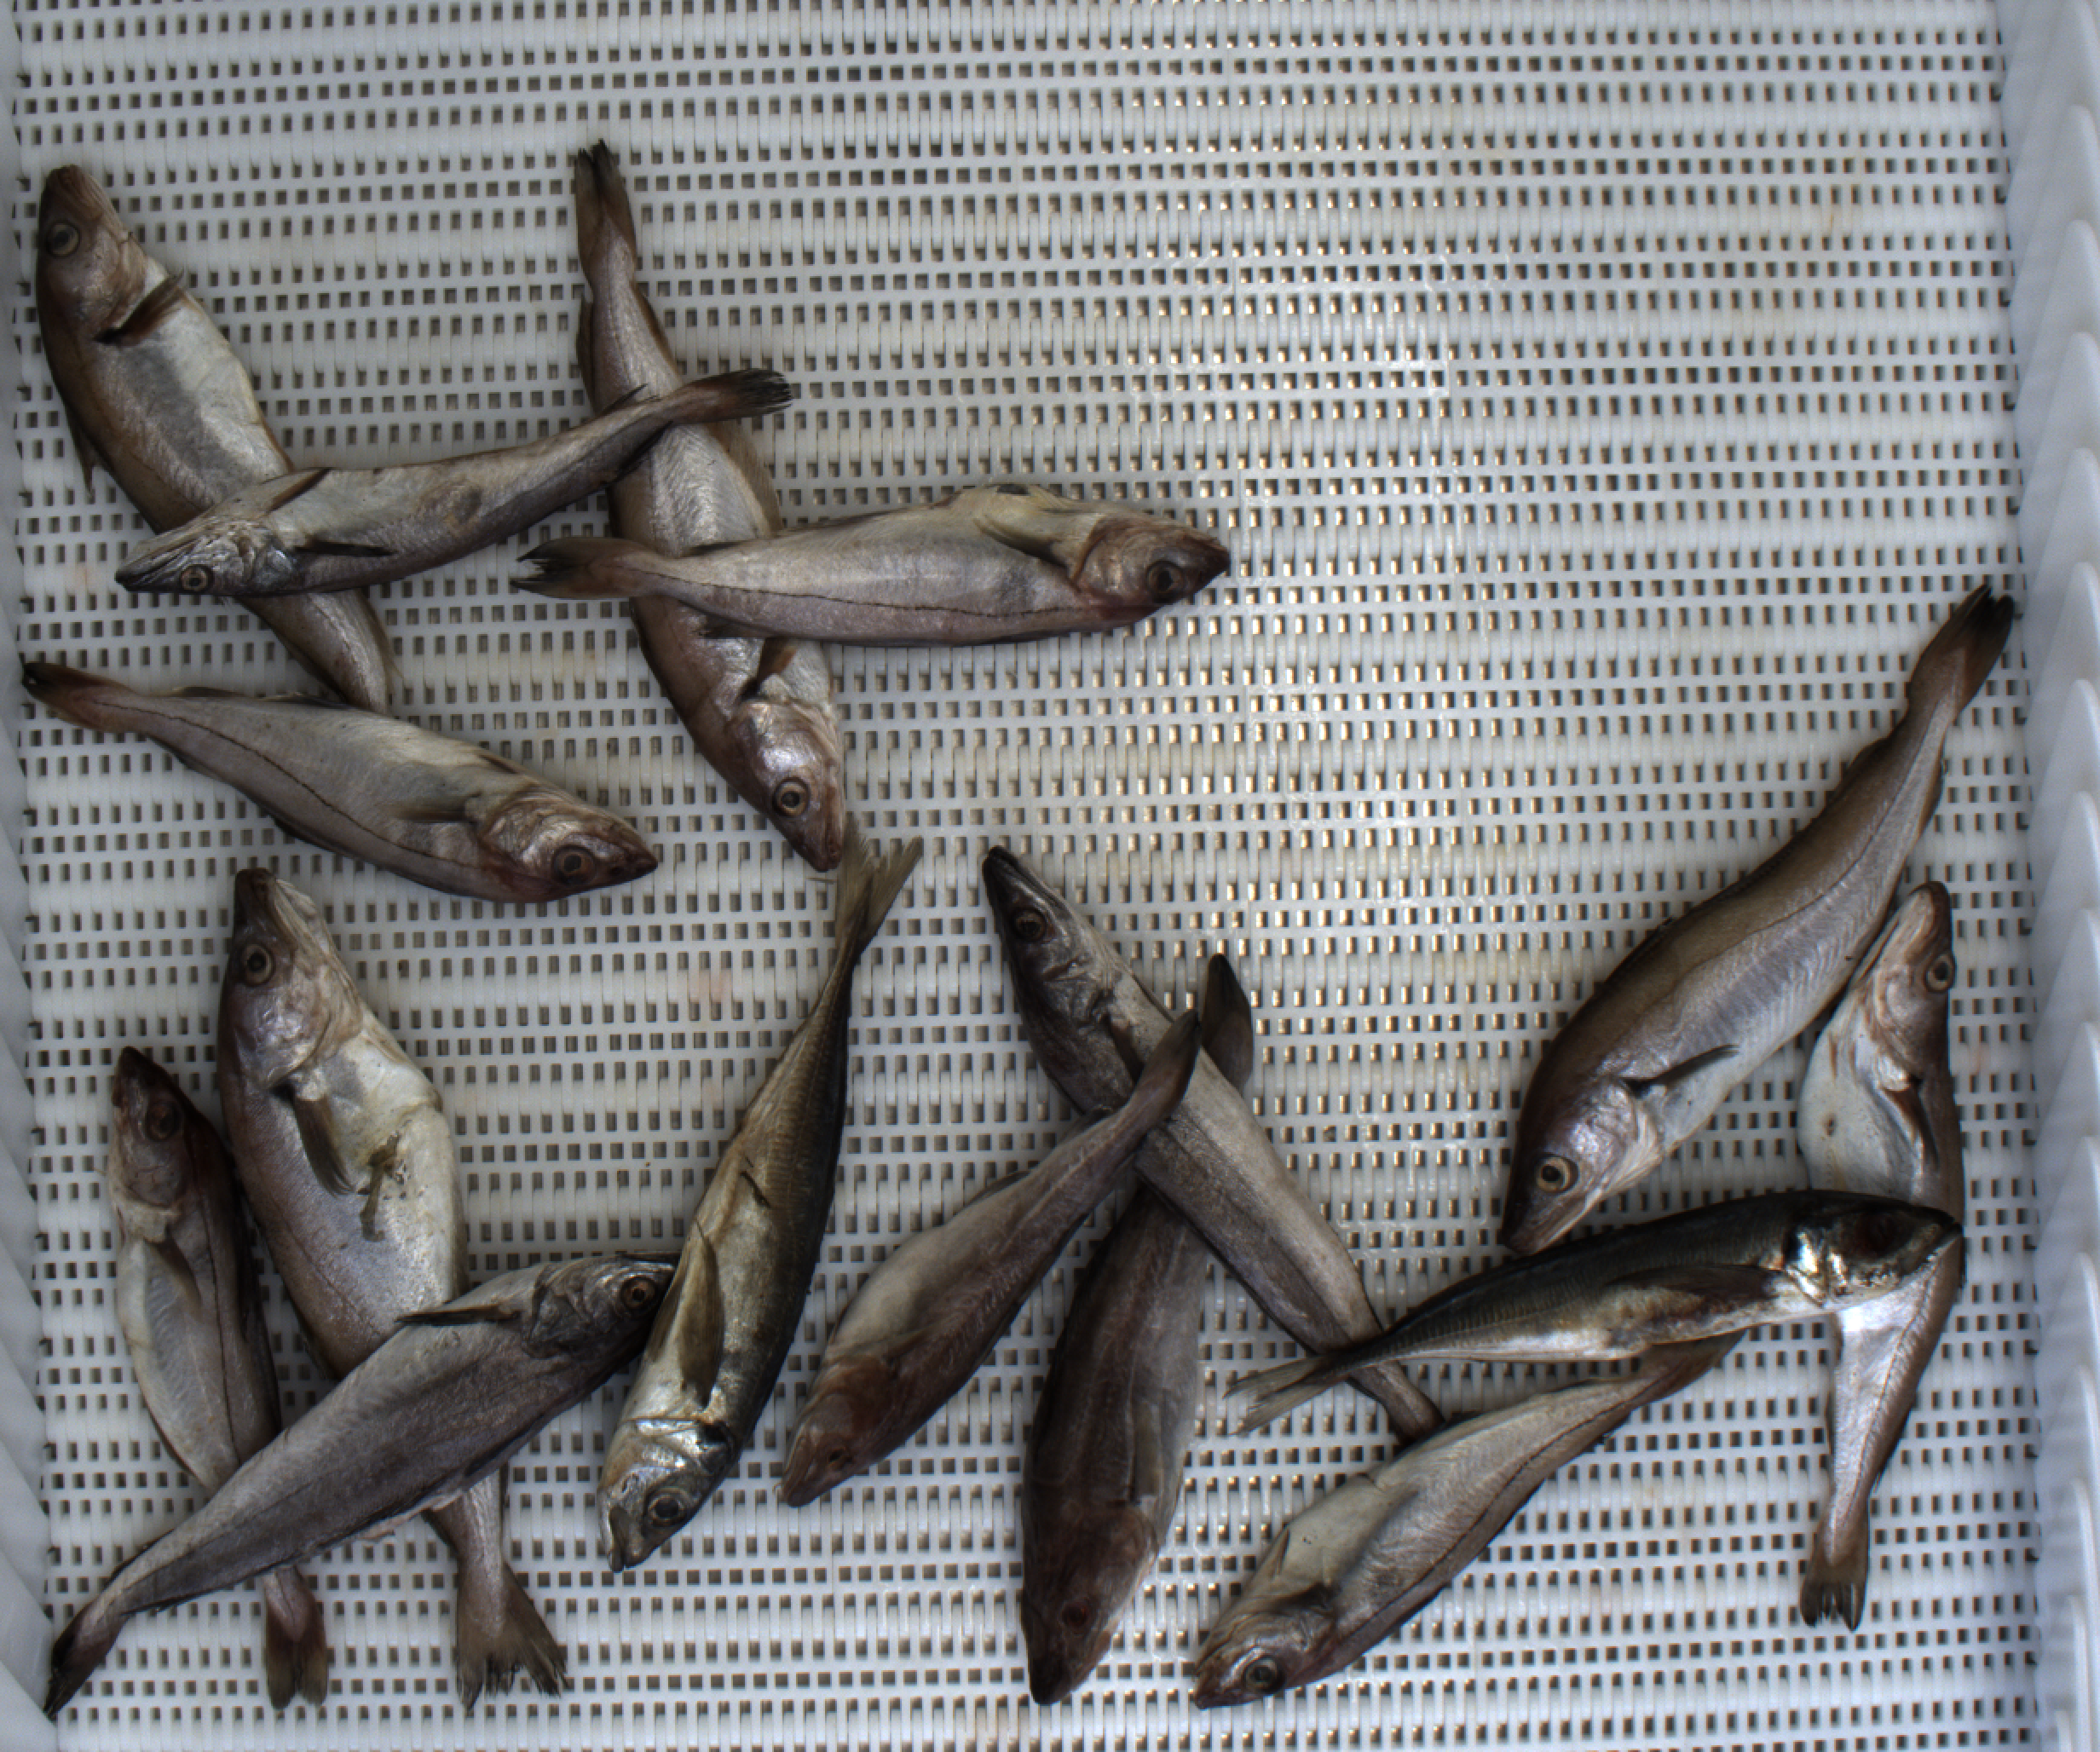
Total fish: 16
Cod: 2
Haddock: 4
Whiting: 5
Hake: 3
Horse mackerel: 2
Saithe: 0
Other: 0